Hamry (Klatovy District)

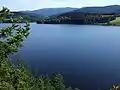
Nýrsko Reservoir

Hamry is located about southwest of Klatovy and southwest of Plzeň. It lies in the Bohemian Forest, on the border with Germany. The highest point is the top of the mountain Ostrý at above sea level, located on the Czech-German border. The Úhlava River flows through the municipality.